French cruiser Lalande

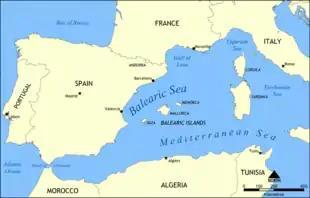
Map of the western Mediterranean, where "Lalande" operated for much of her career

The navy placed the construction contract on 21 March 1887. The keel for "Lalande" was laid down at the shipyard in Lormont on 6 May. She was launched on 22 March 1889 and she was moved to Rochefort on 13 April for fitting out. The ship was commissioned for sea trials later that year on 1 November. These continued for more than a year, and she was finally placed in full commission on 25 April 1891, though the trials results were not formally approved until 6 May. Unpon entering service, she was assigned to the Mediterranean Squadron. There, she served as part of the reconnaissance force for the main French battle fleet. In 1892, the unit also included the cruisers , , and . The ship participated in that year's fleet maneuvers, which began on 23 June and concluded on 11 July.